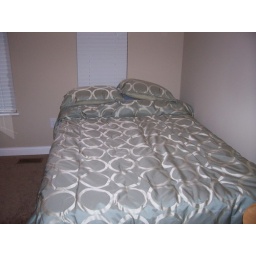
New bed in the guest bedroom